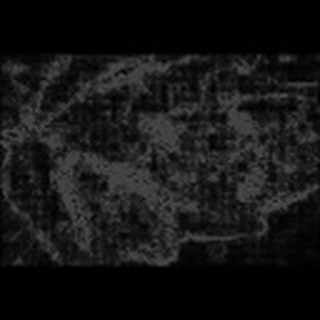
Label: cotton_bacterial_blight